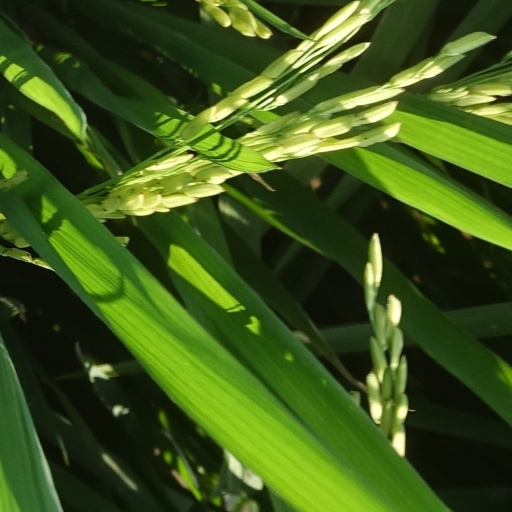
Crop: rice